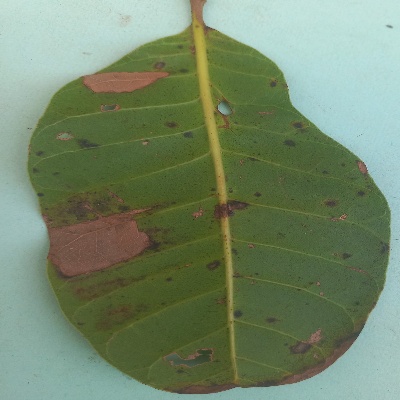
Crop: Cashew
Condition: anthracnose